Rodney Carswell

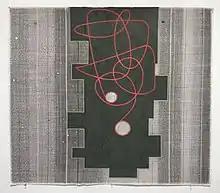
Rodney Carswell, " Untitled (February 12)", india ink and gouache on Arches paper, 40" x 35", 2018.

Critic Craig Adcock attributed a sense of "contingency and irresolution" in Carswell's work in his postmodernist recombining of Suprematist and Constructivist vocabularies, which allowed for complex allusions to familiar corporeal and architectural issues, as well as to art historical references, such as da Vinci's Vitruvian Man. He identified in the work "a search for essences" he found as much mathematical as allegorical. Buzz Spector noted allusions to "the spiritual geometries" of icons or the "retablos" of Carswell's native American Southwest, creating a "dialogue between spirituality and pragmatism" that seemed to quest for meaning while also demonstrating a formal—but not ironic—skepticism of modernist utopias and traditional spirituality.